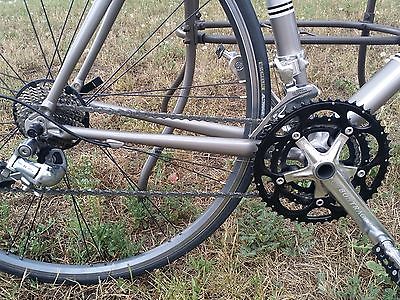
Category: bicycle